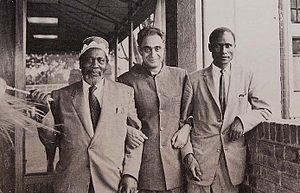
Apasaheb Balasaheb Pant aussi appelé Apa Pant est un diplomate et un écrivain indien.
Kamau wa Ngengi baptisé John Peter Kamau avant d'être appelé Johnstone Kamau et d'être connu à partir de 1938 sous le nom de Jomo Kenyatta, né le 20 octobre 1894 à Gatundu et mort le 22 août 1978 à Mombasa, est un homme d'État kényan d’origine kikuyu. Militant indépendantiste, il est emprisonné de 1952 à 1961 et devient Premier ministre de 1963 à 1964 puis président de la République de 1964 à 1978.
Ramogi Achieng' Oneko était un combattant luo luttant pour l'indépendance du Kenya et, par la suite, un politicien. Dans son pays, il est considéré comme un héros national.